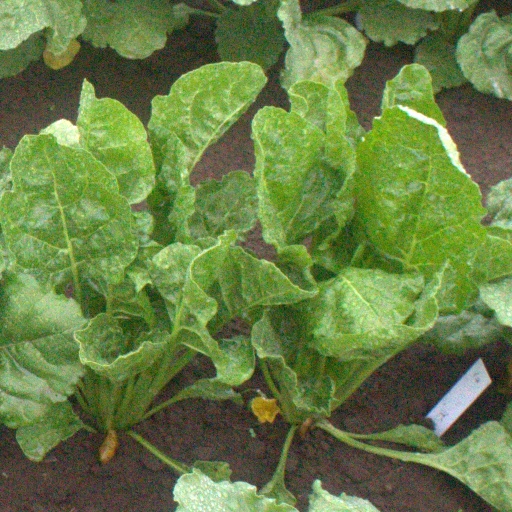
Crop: sugar beet